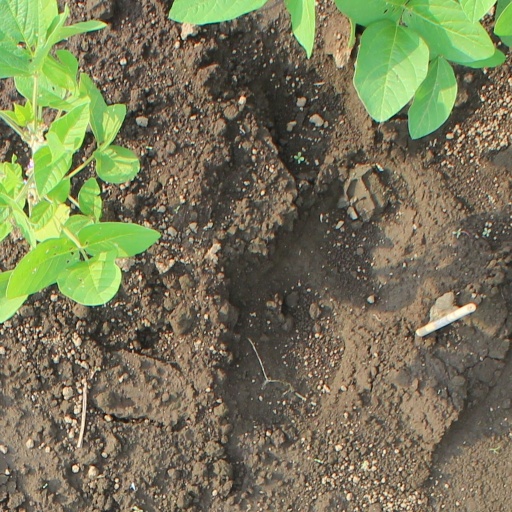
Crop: soybean